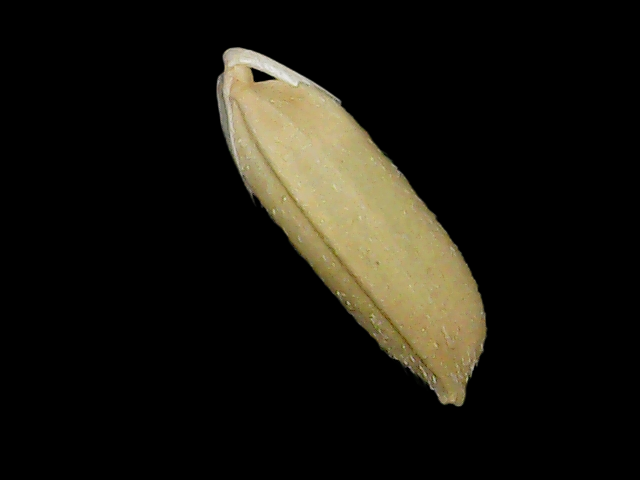
Rice variety: Br23